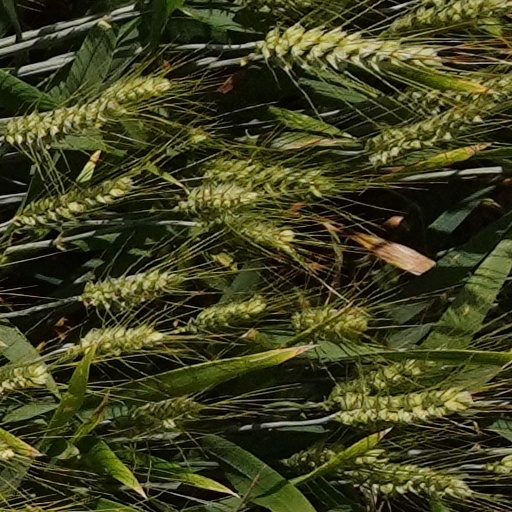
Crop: wheat